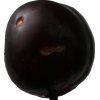
Label: plum